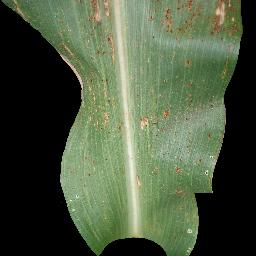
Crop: corn
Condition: (maize)_common_rust